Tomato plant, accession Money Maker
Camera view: bottom (45 deg); turntable rotation: 210 degrees
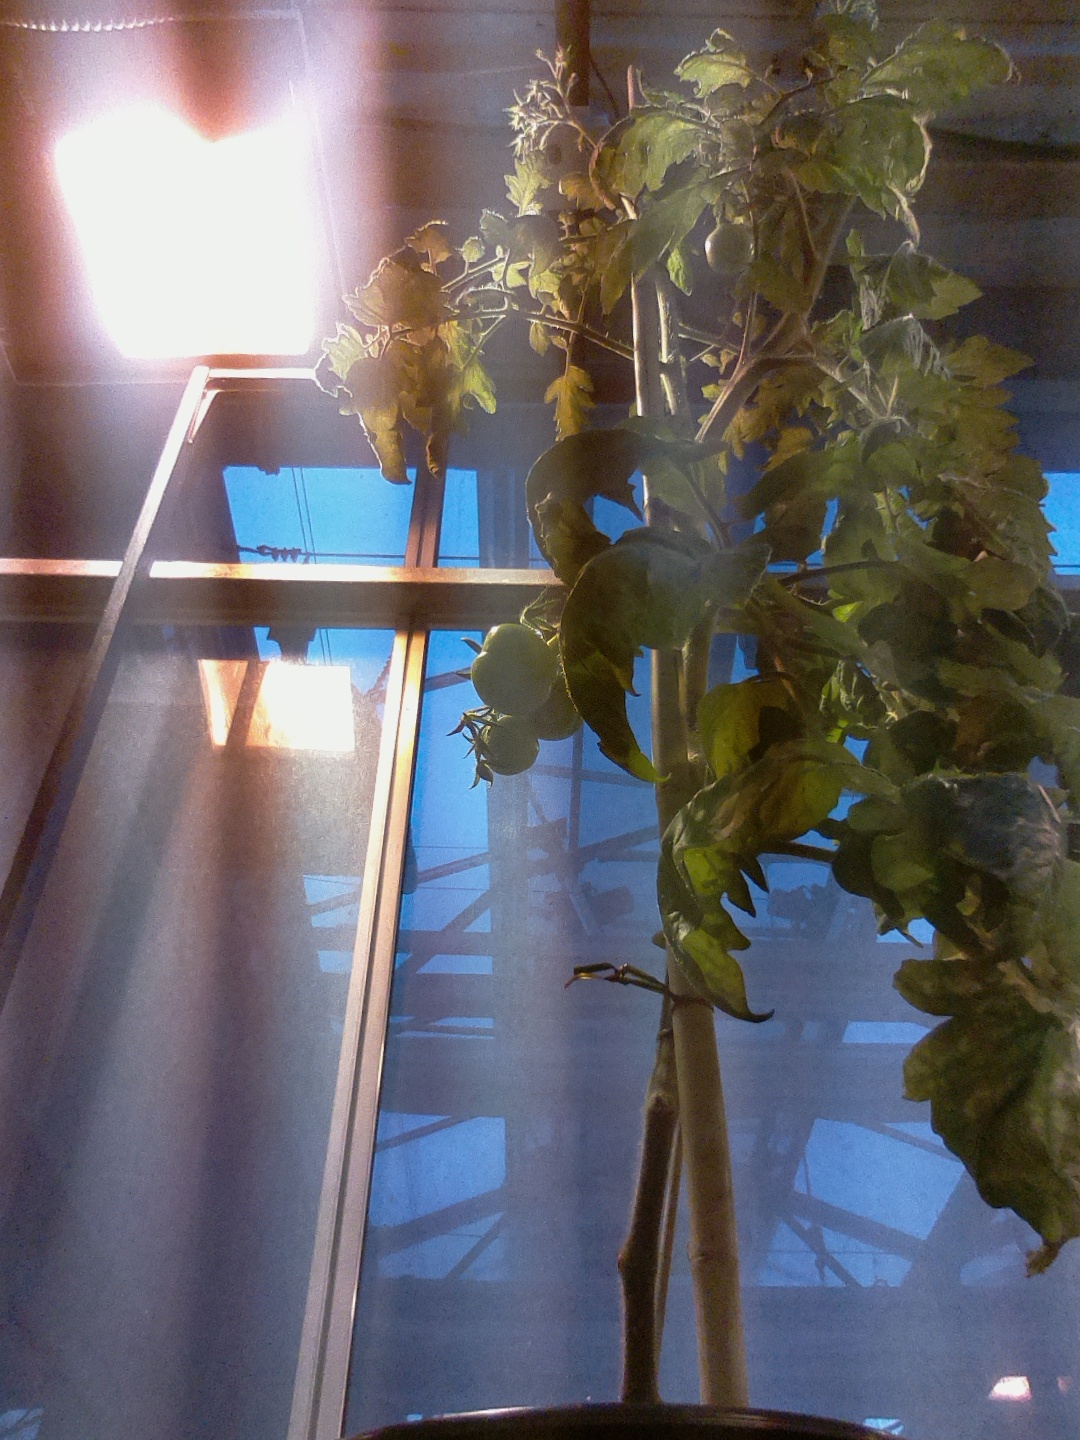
BBCH growth stage 77: 70%-80% of final fruit size